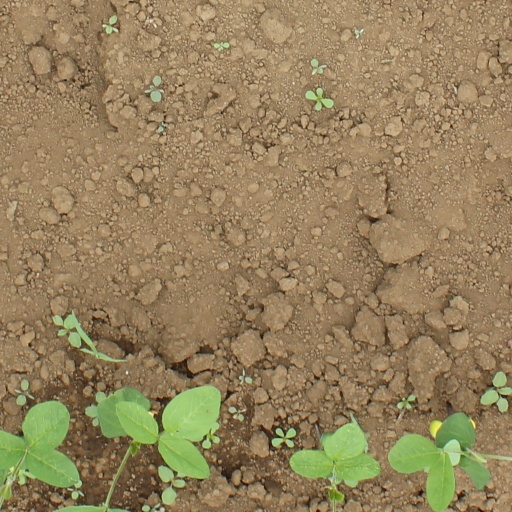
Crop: soybean